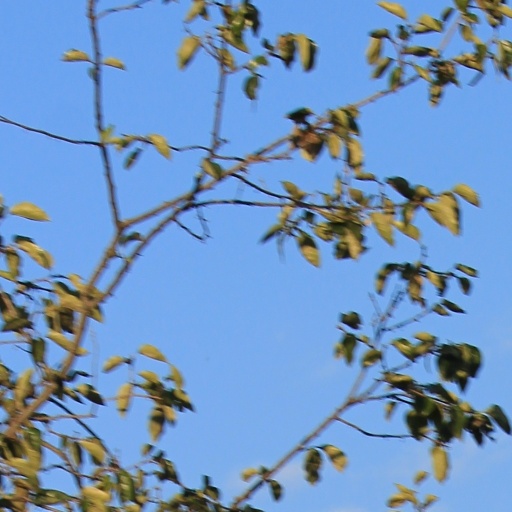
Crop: grape